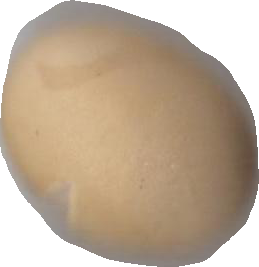
Variety: Dega